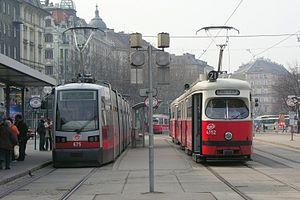
Le Tramway de Vienne compte 30 lignes desservant la ville de Vienne en Autriche.